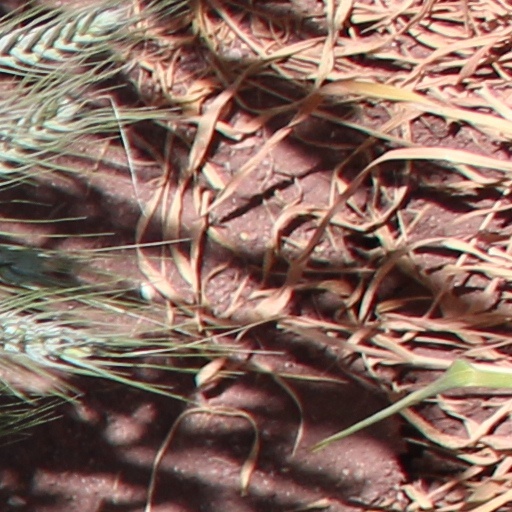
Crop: wheat